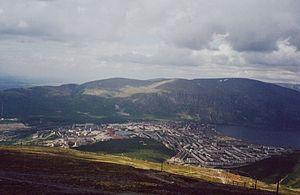
Kirovsk, est une ville de l'oblast de Mourmansk, en Russie. Sa population s'élevait à 26 206 habitants en 2019.